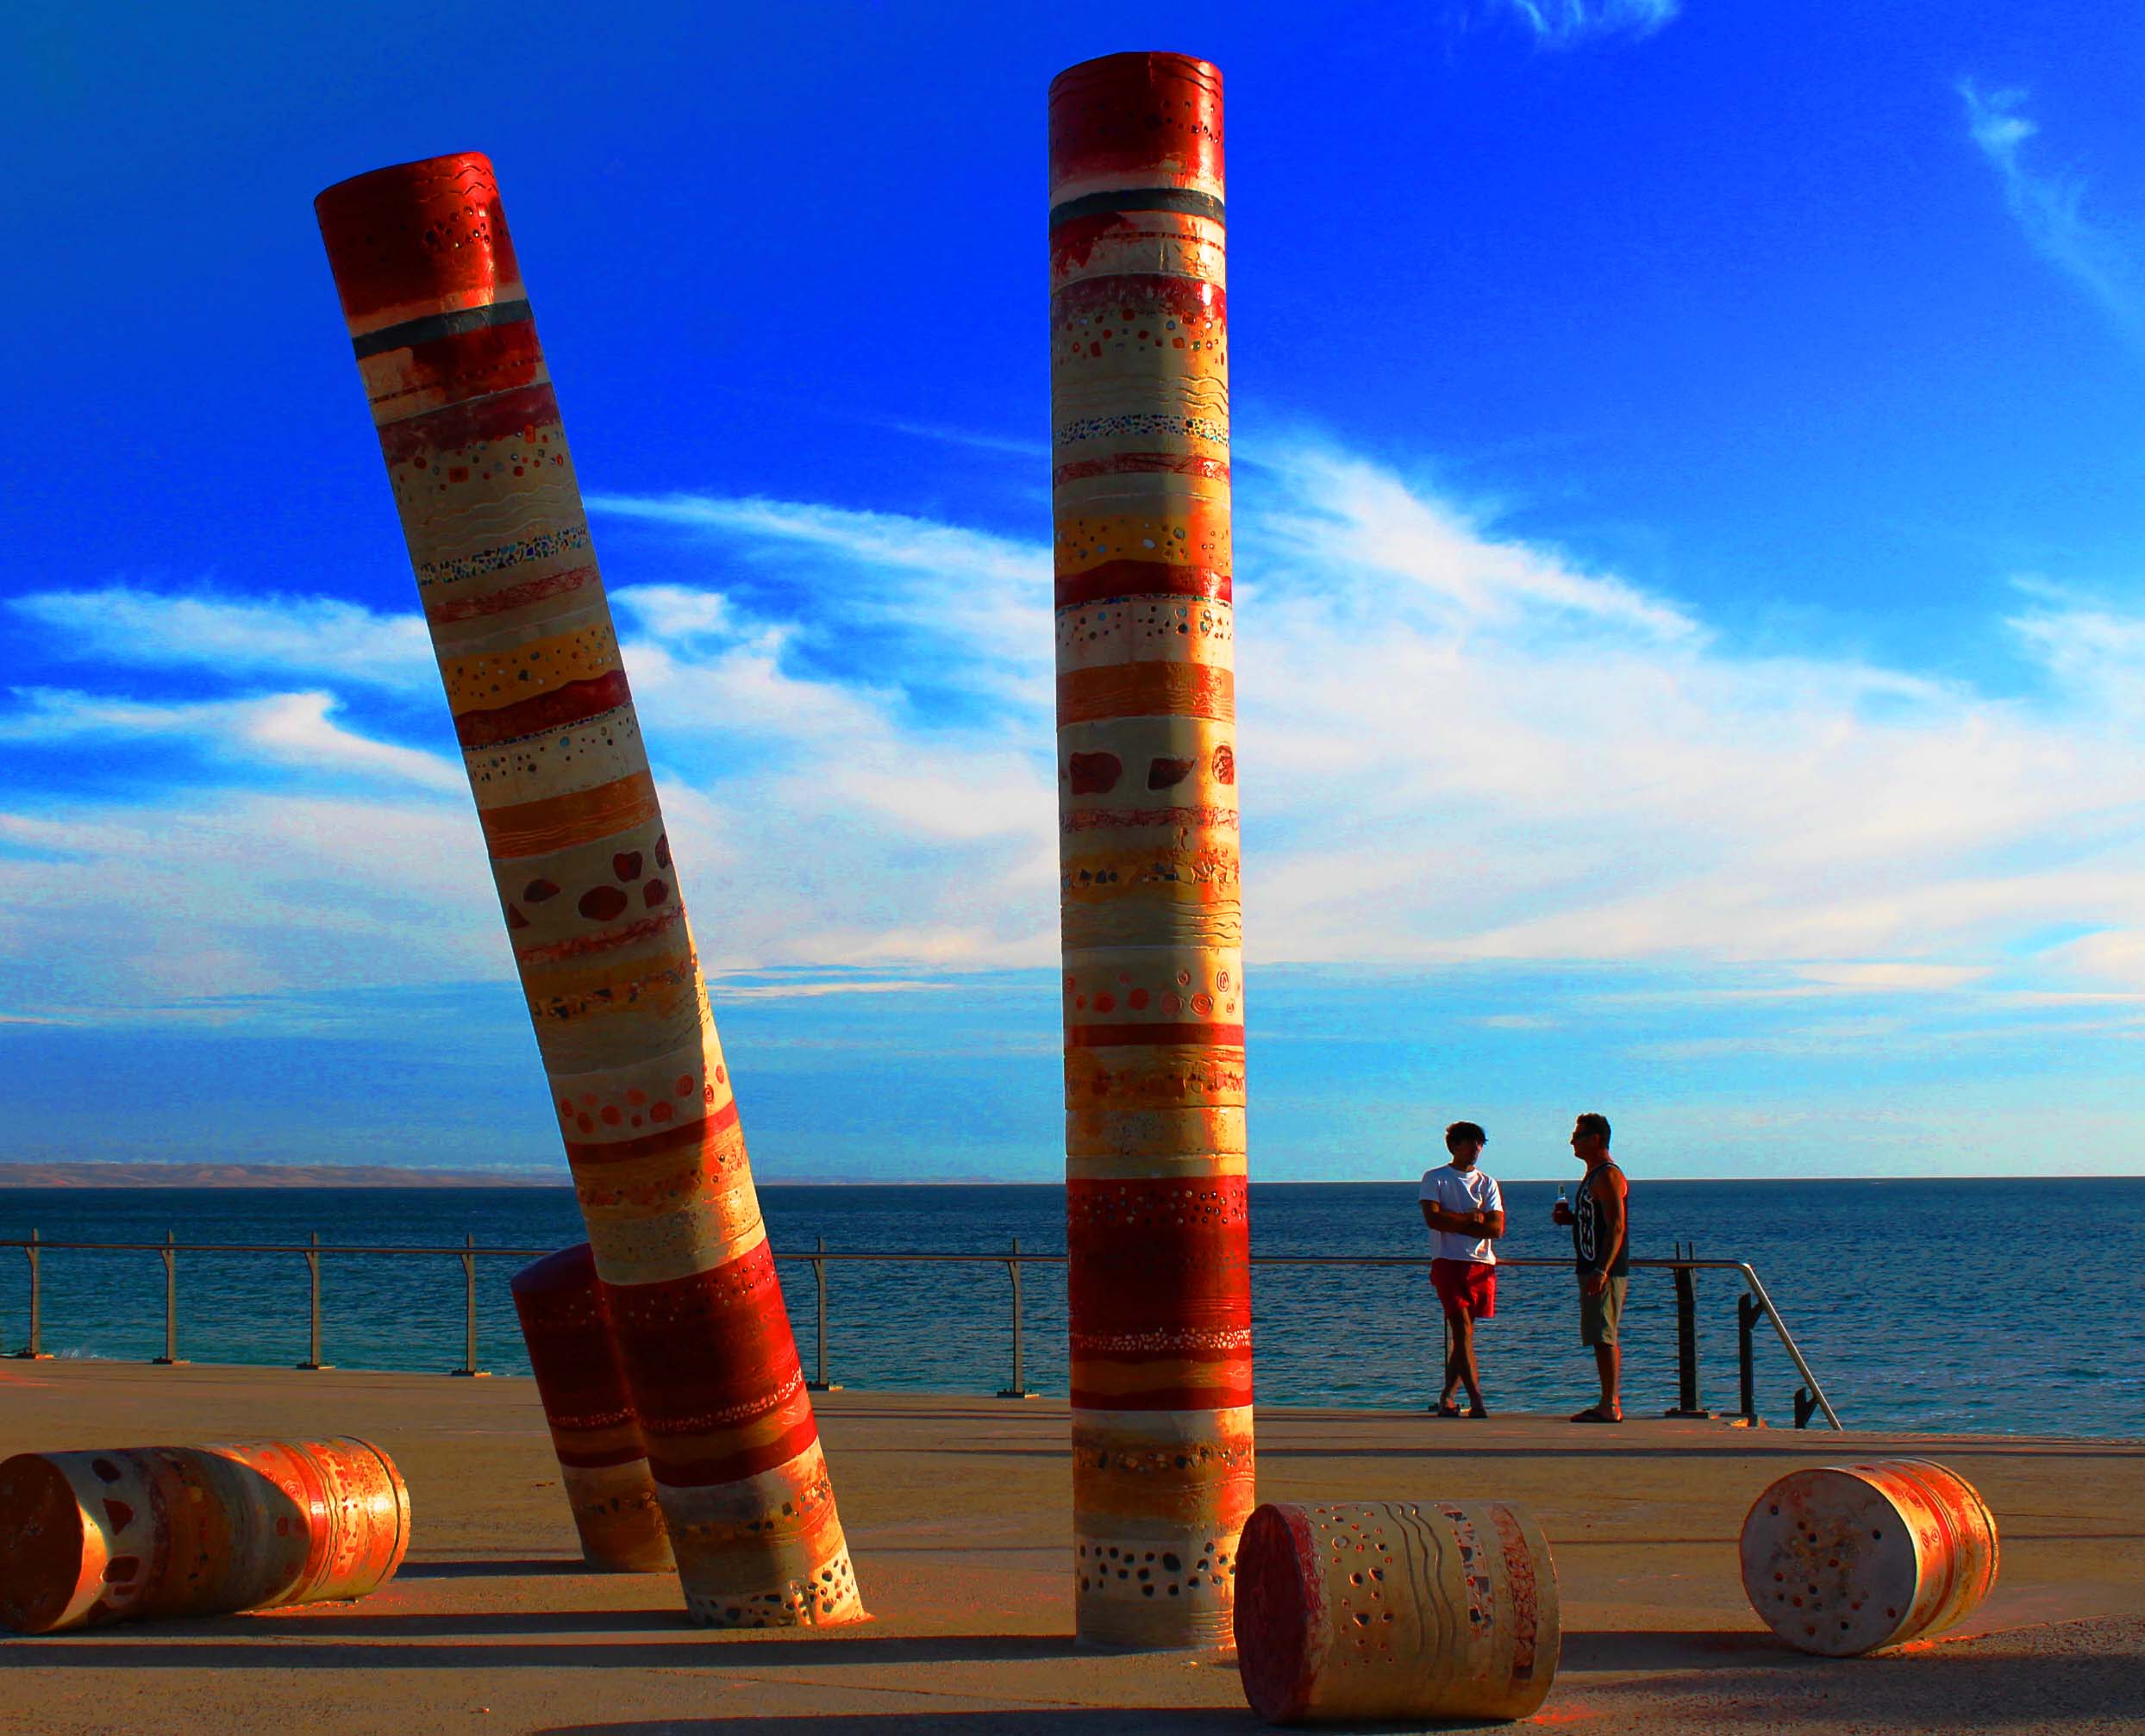
beach, sea, ocean, horizon, sunset, vehicle, tower, community, contrast, port, australia, flickr, colours, facebook, adelaide, dailyshoot, dazzlingshot, vividandstriking, tumblr, leshaines, adelaide2013, noarlungha, onkaparinga, atmosphere of earth